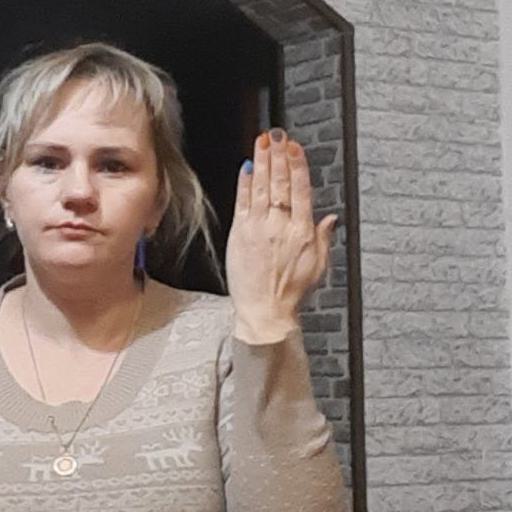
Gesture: stop_inverted